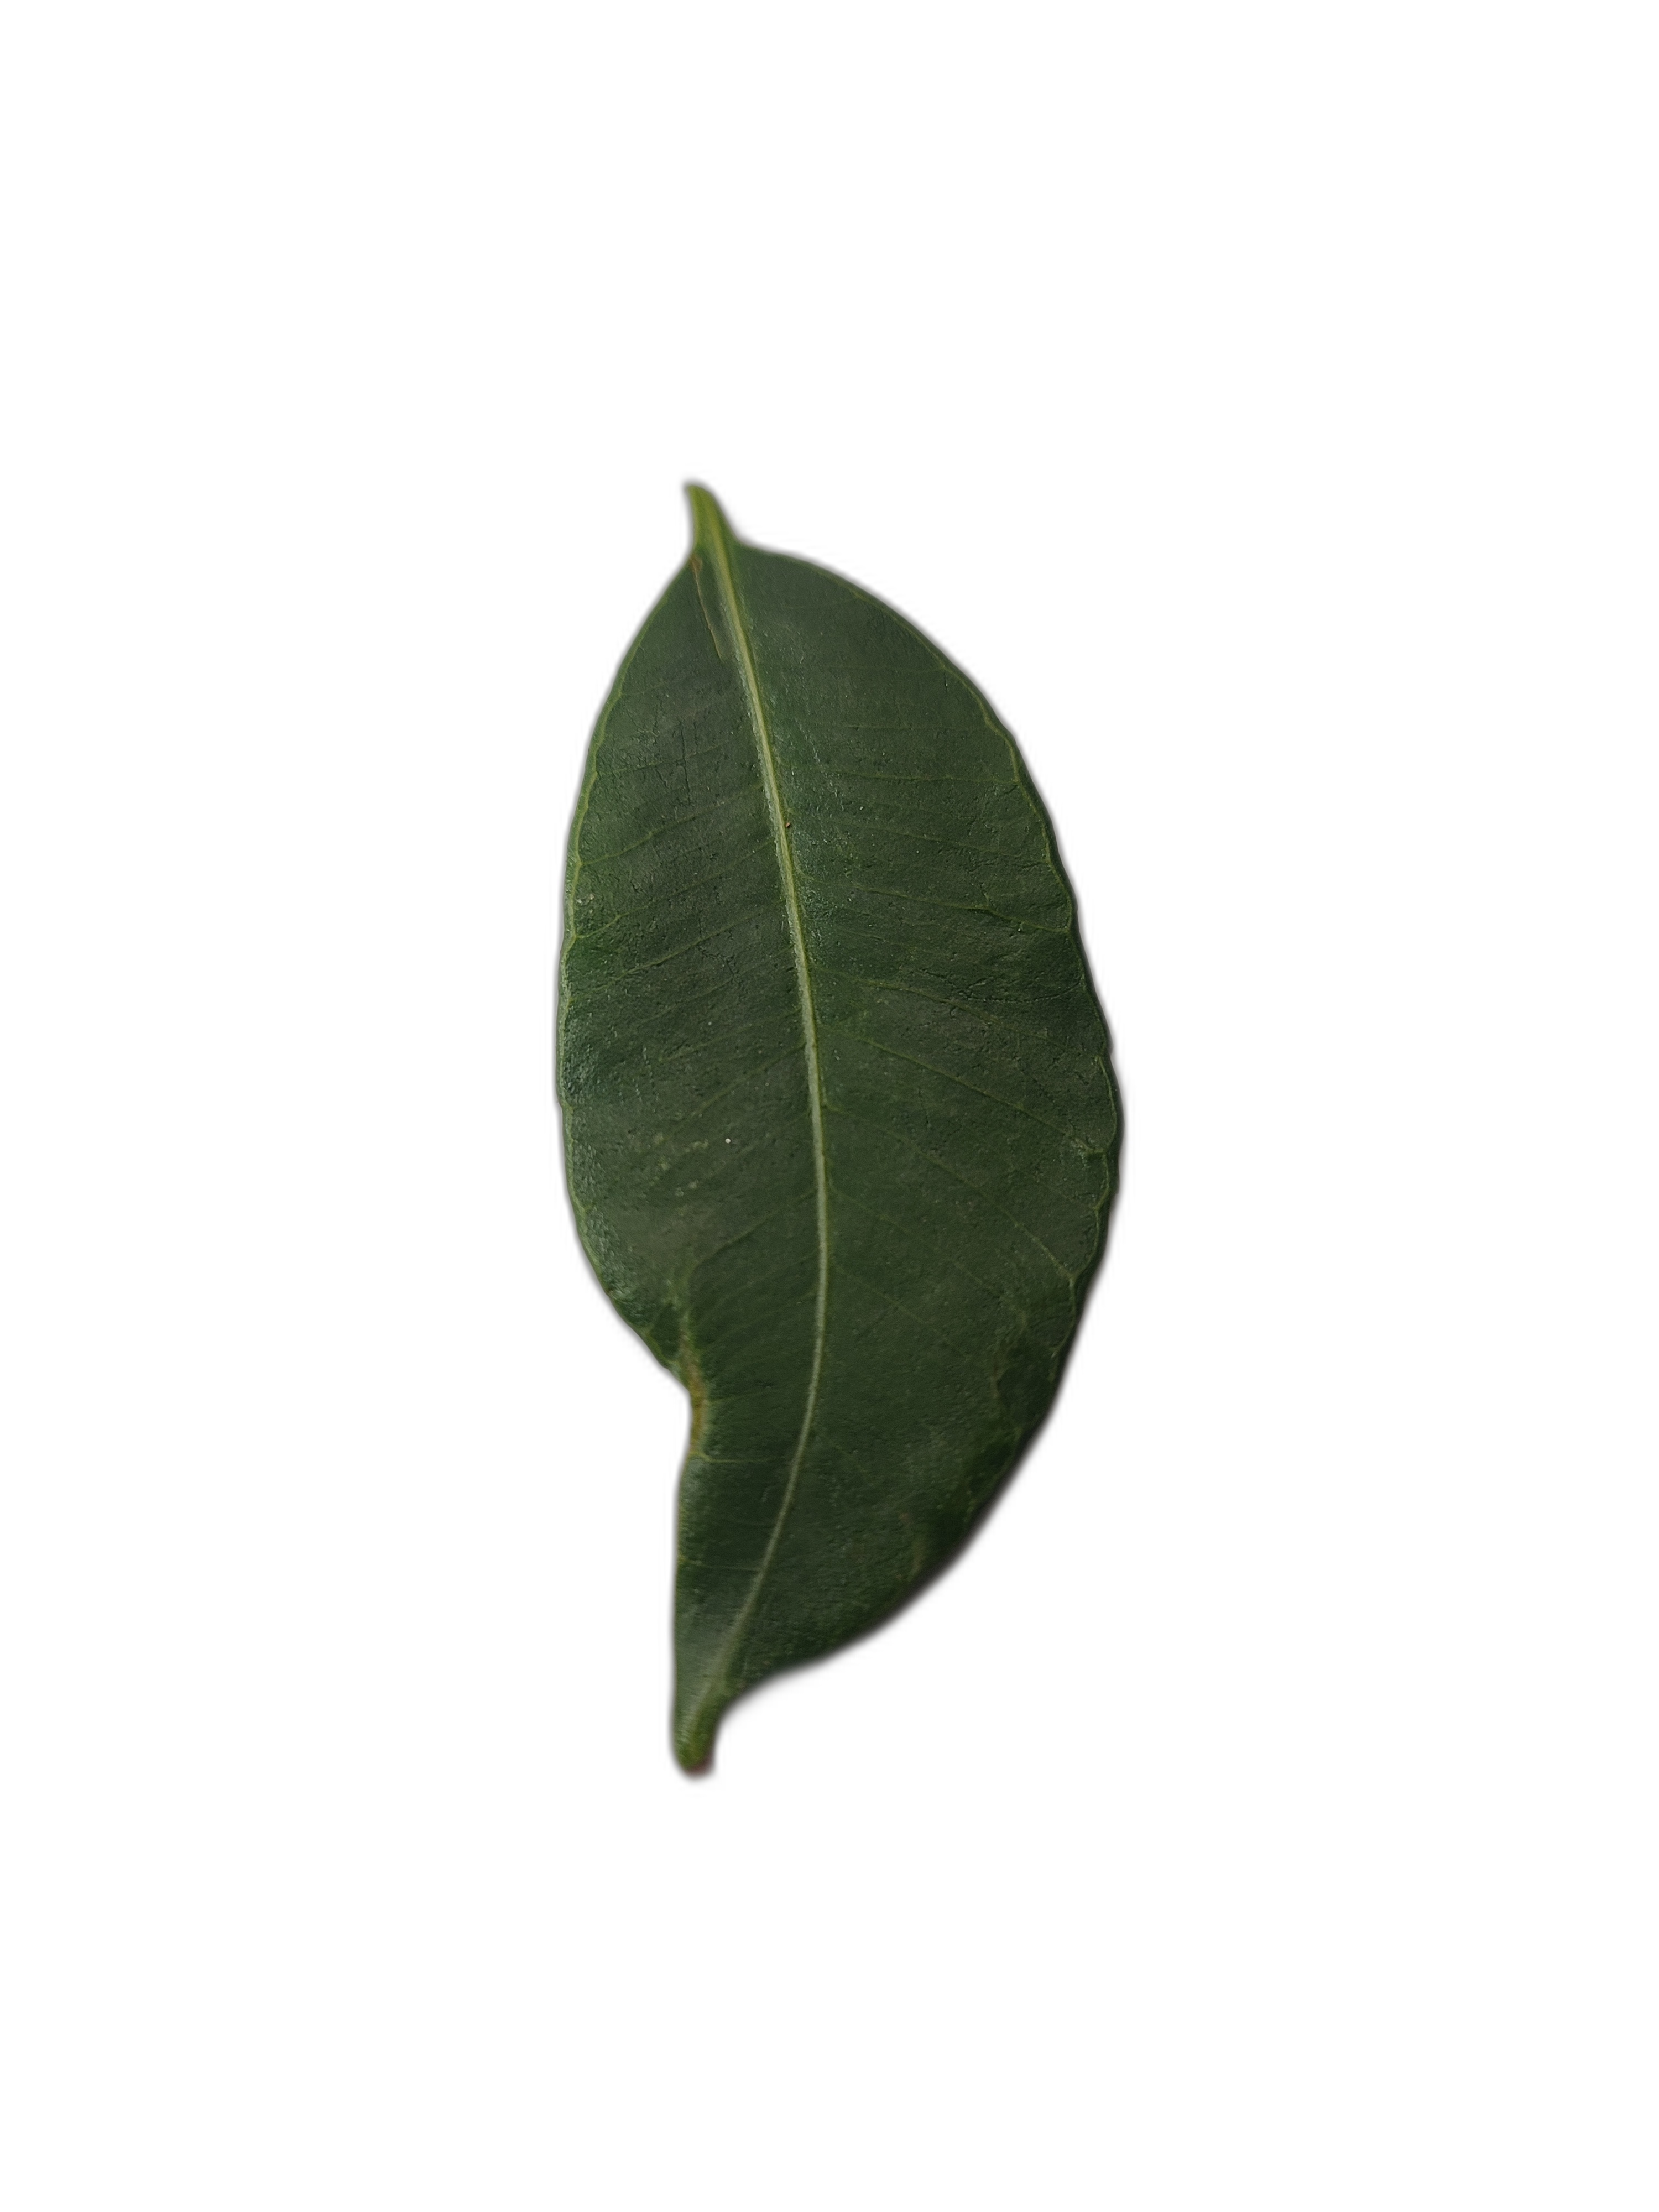
Label: healthy